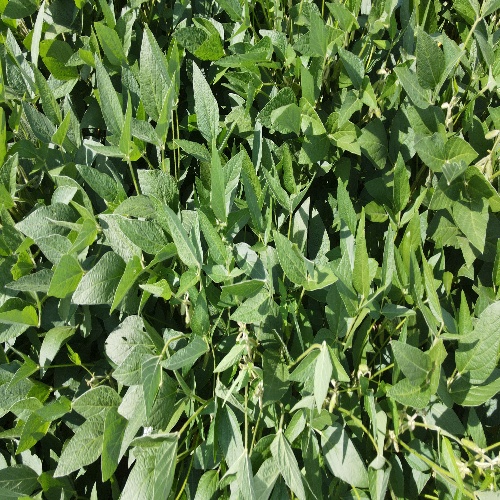
Label: Diabrotica_speciosa